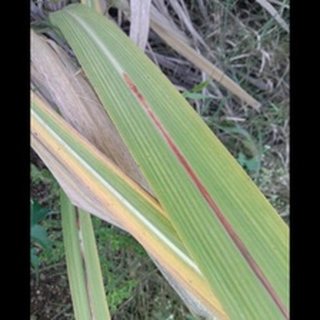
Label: sugarcane_red_rot